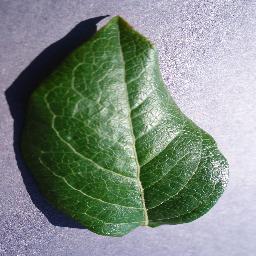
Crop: blueberry
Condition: healthy